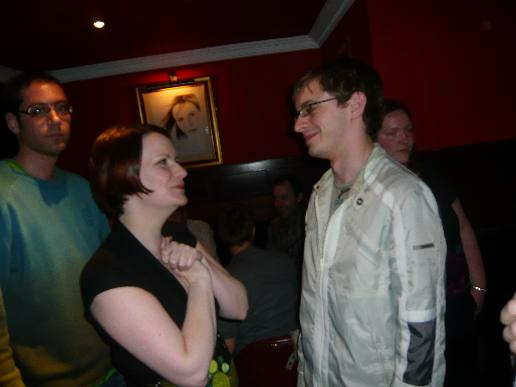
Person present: Yes